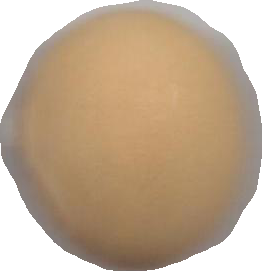
Variety: Grobogan